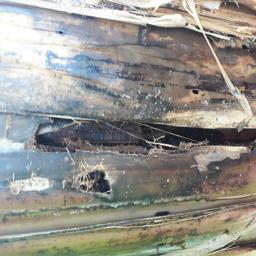
Label: PSEUDOSTEM WEEVIL